Hungarian forint

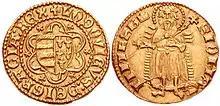
Forint of Louis I of Hungary (1342–1382). Reverse: . Obverse: .

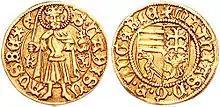
Forint of Matthias Corvinus of Hungary (1458–1490). Obverse: . Reverse: .

The forint's name comes from the city of Florence, where gold coins called "fiorino d'oro" were minted from 1252. In Hungary, the "florentinus" (later "forint"), also a gold-based currency, was used from 1325 under Charles Robert, with several other countries following Hungary's example.